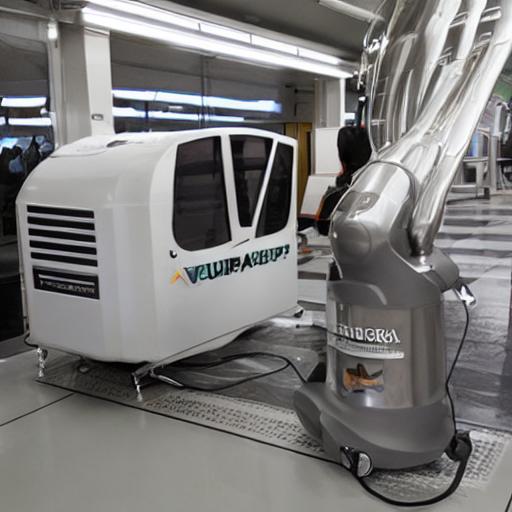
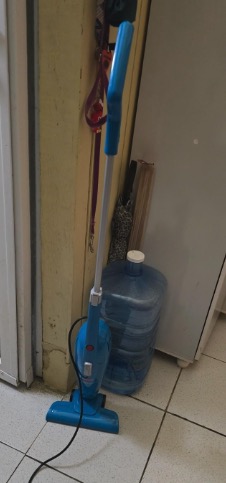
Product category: items_vacuum
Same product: no